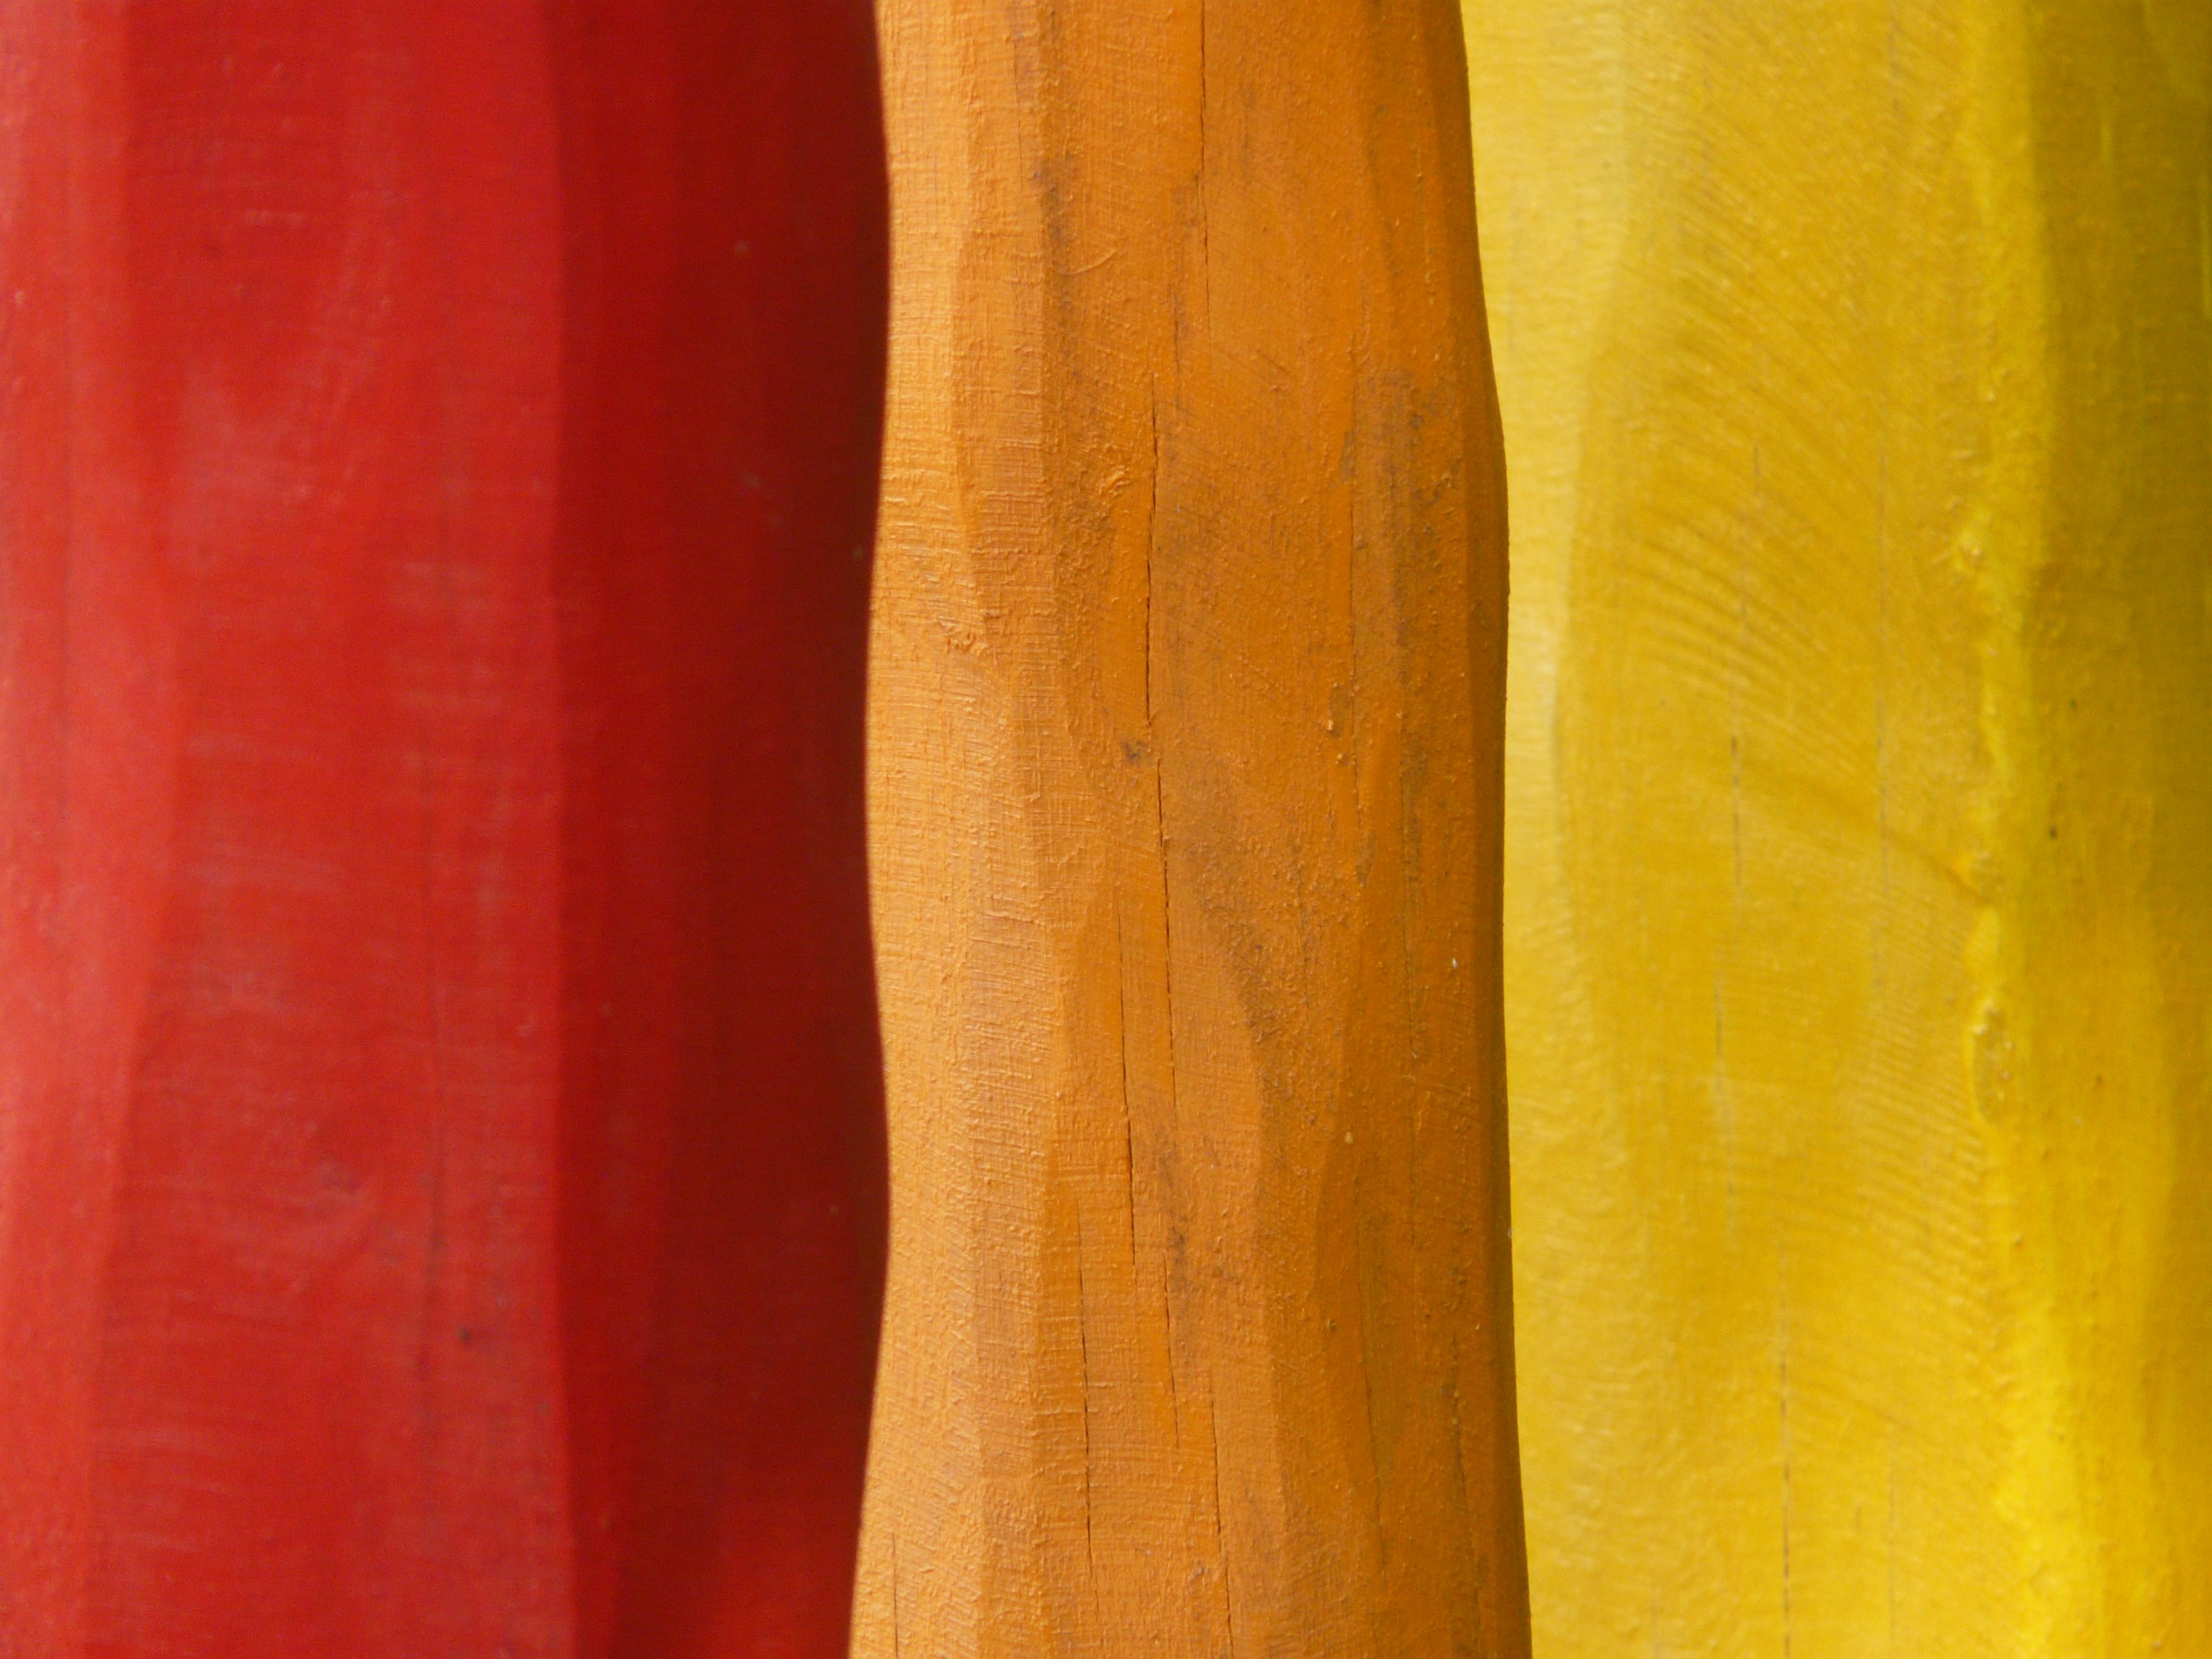
wood, floor, orange, red, color, paint, colorful, yellow, artwork, art, rods, painted, man made object